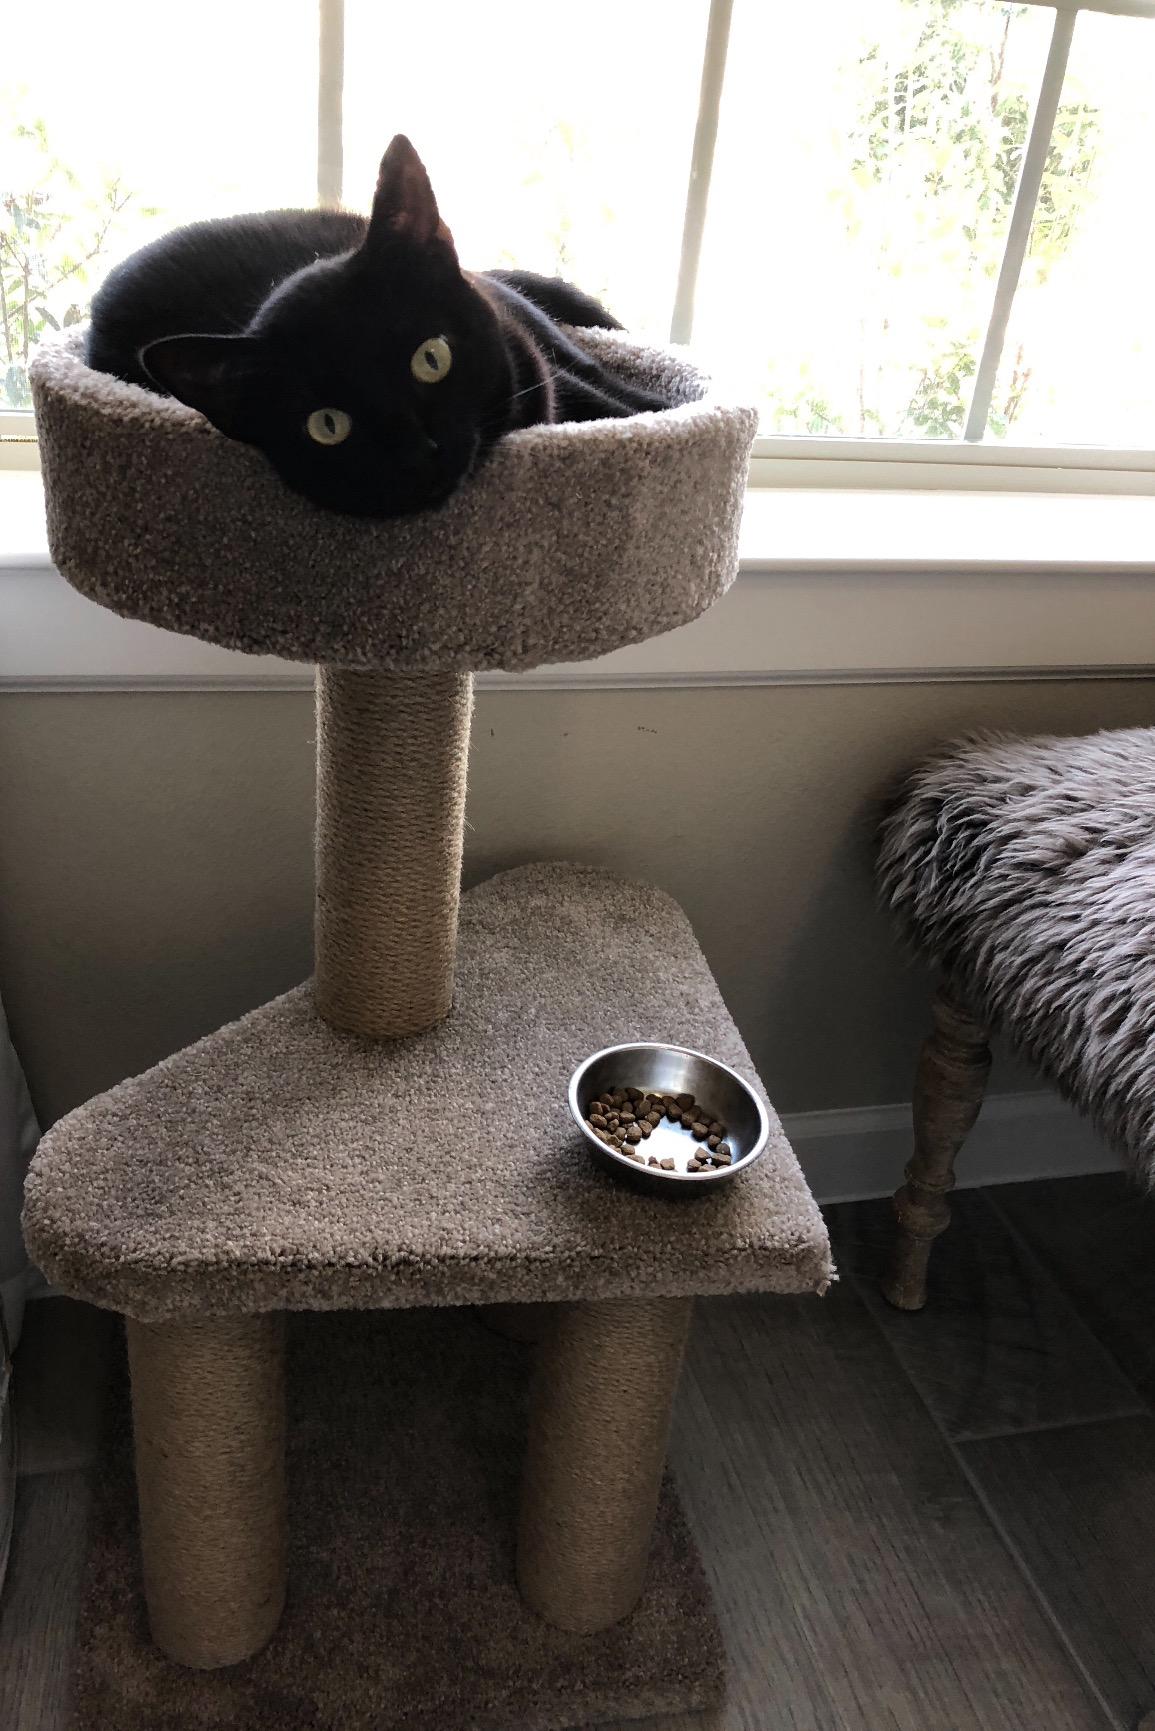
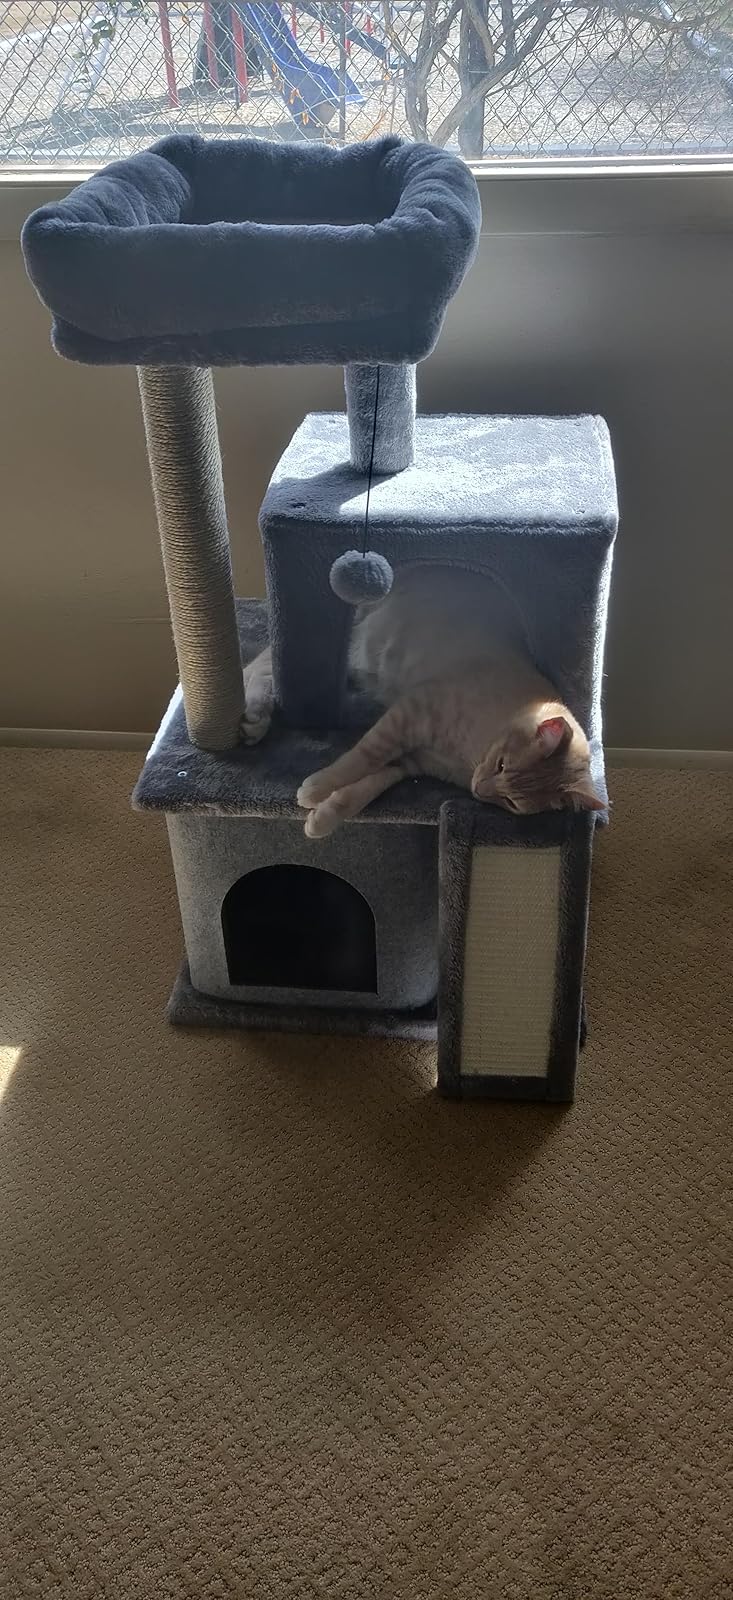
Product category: items_cat tree
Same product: no